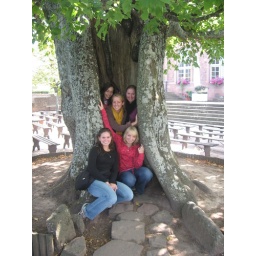
Fun Fact: Saint Odile loved blind people and girls who played in trees.